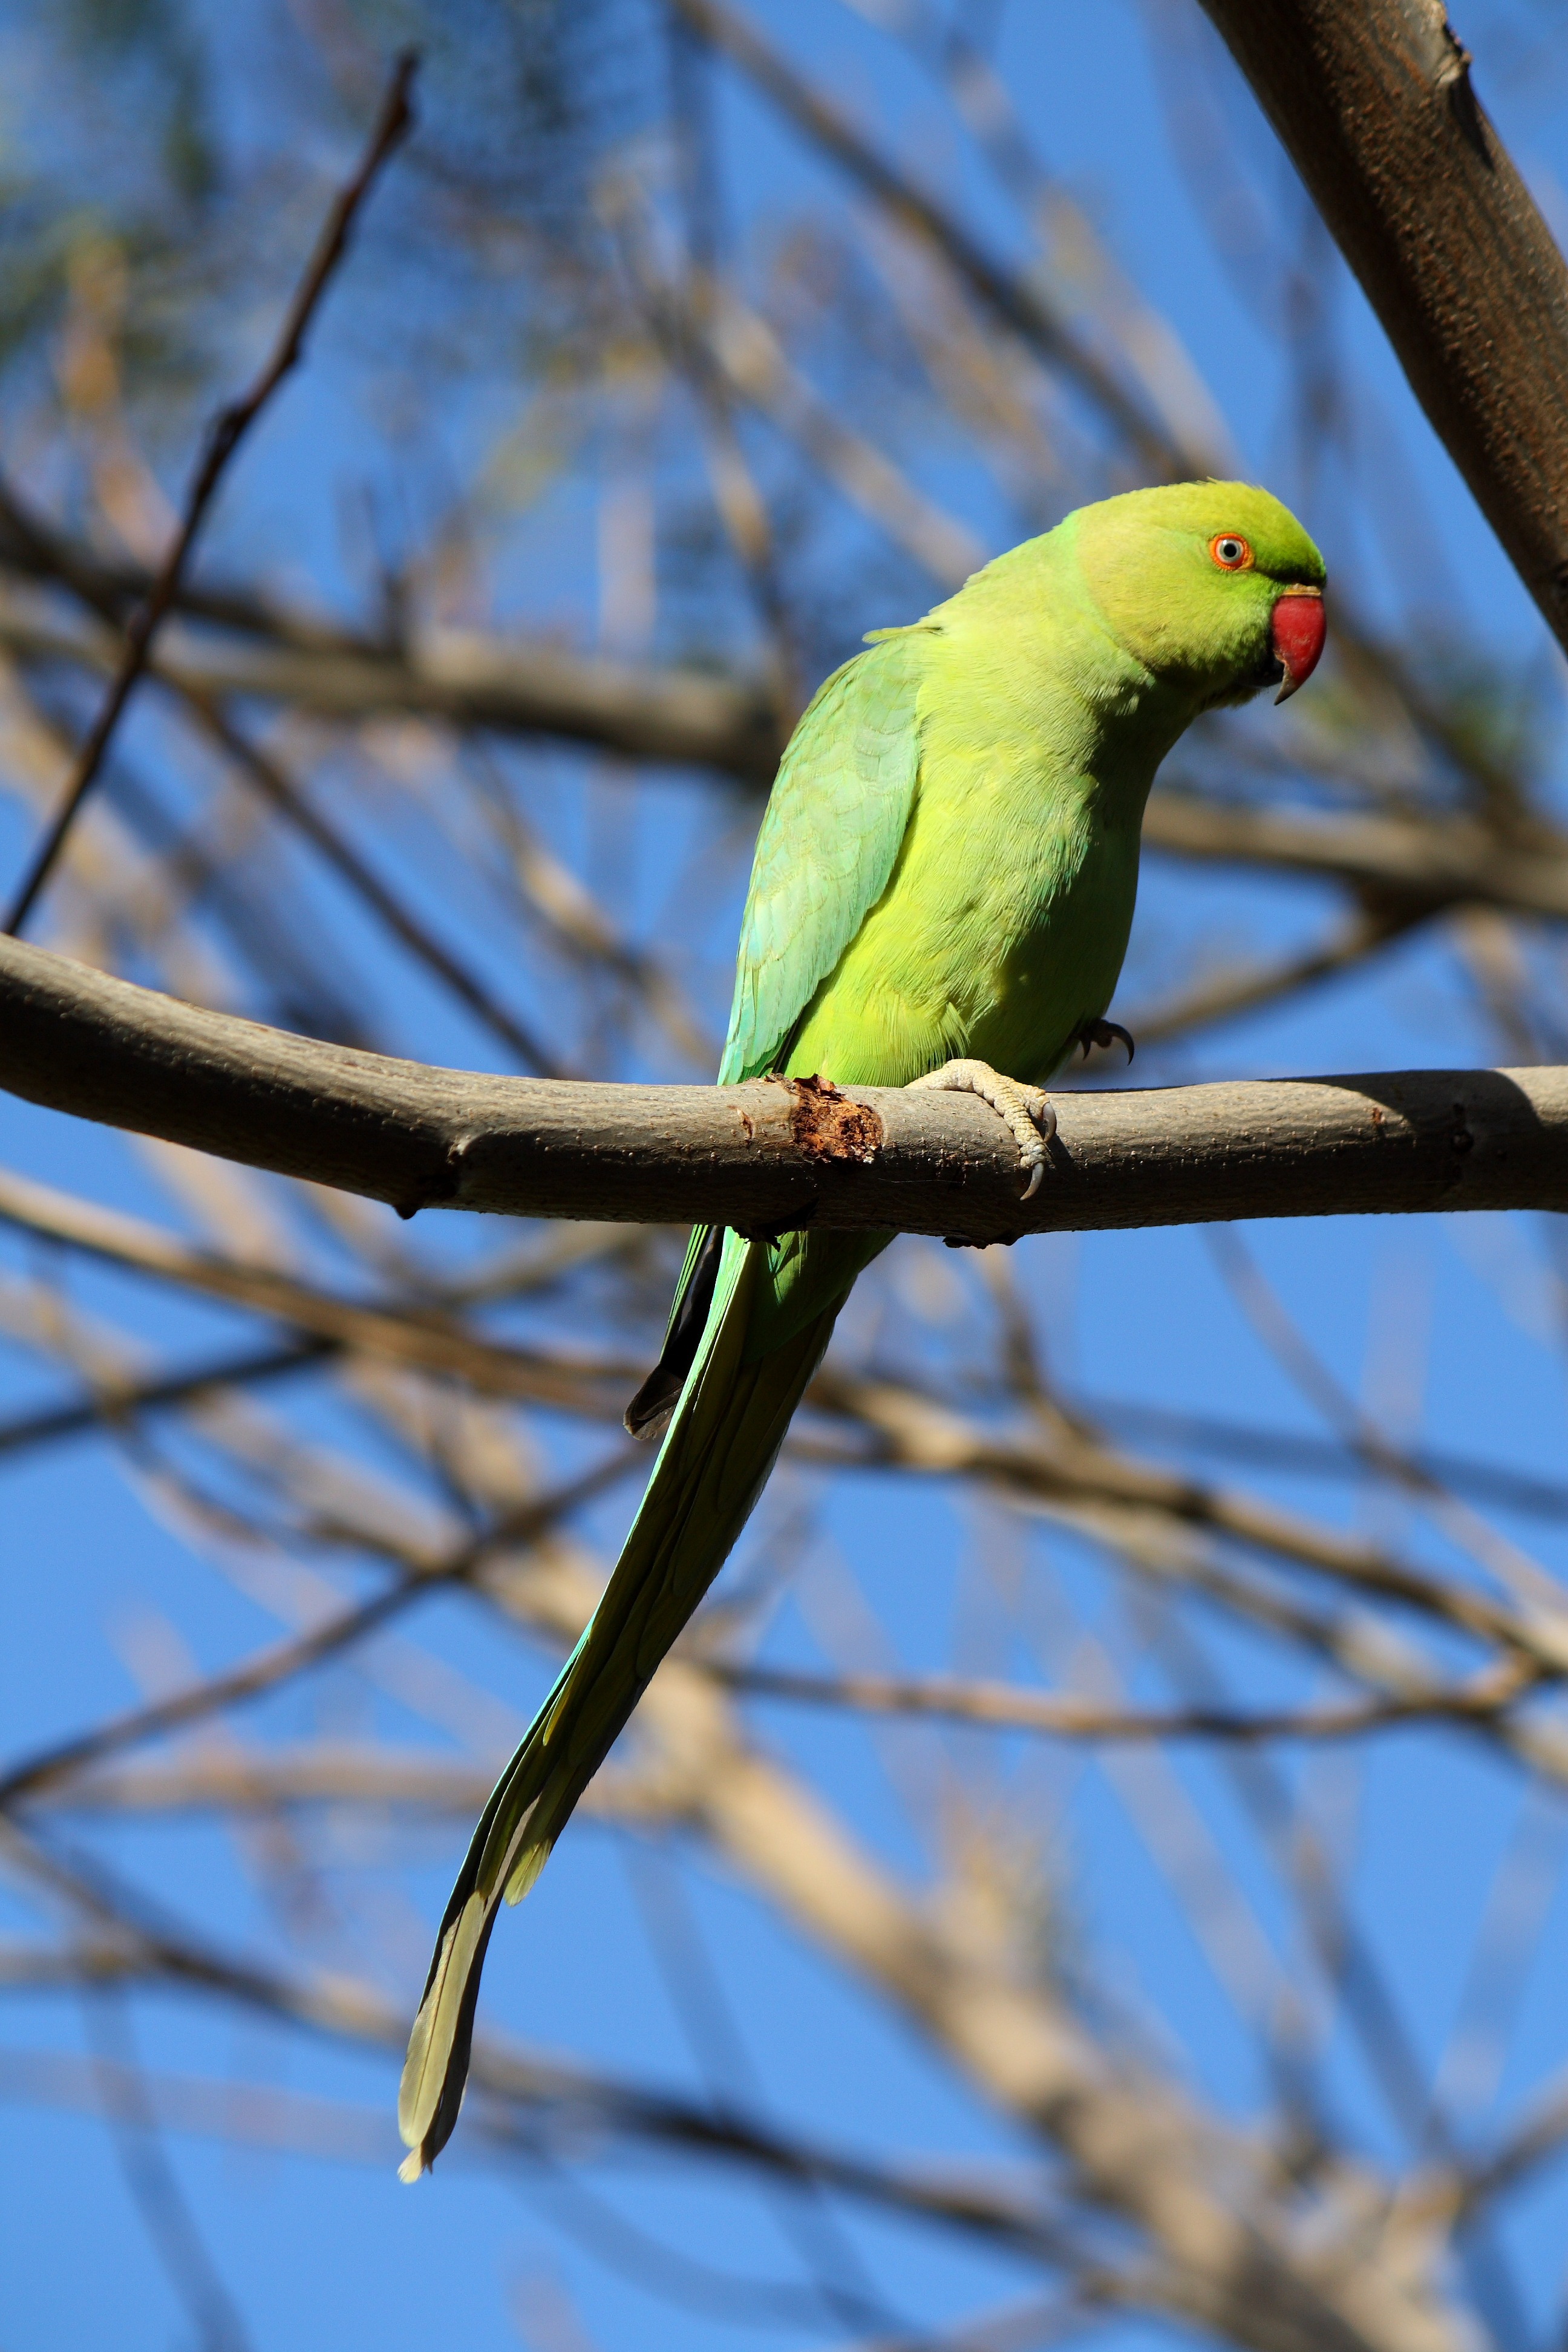
branch, bird, wildlife, wild, green, beak, fauna, birds, wings, vertebrate, parrot, parakeet, common pet parakeet, seed eating